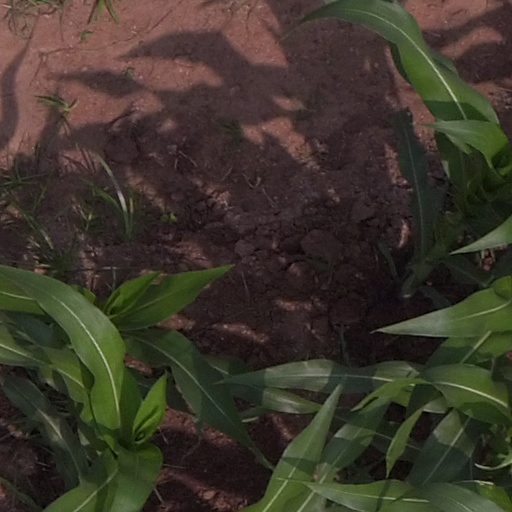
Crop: maize; corn